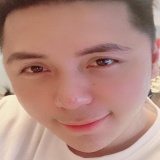
ca sĩ Minh Vương